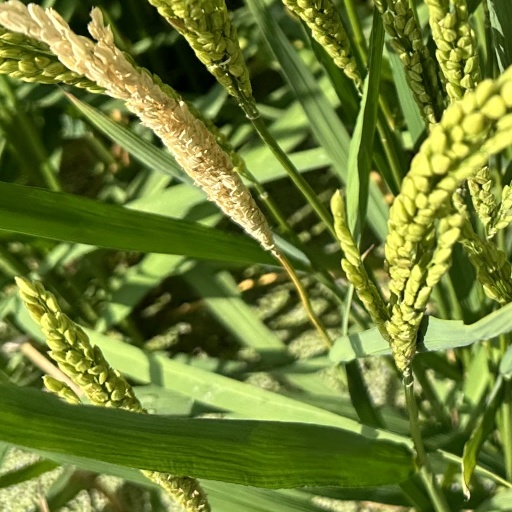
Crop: rice